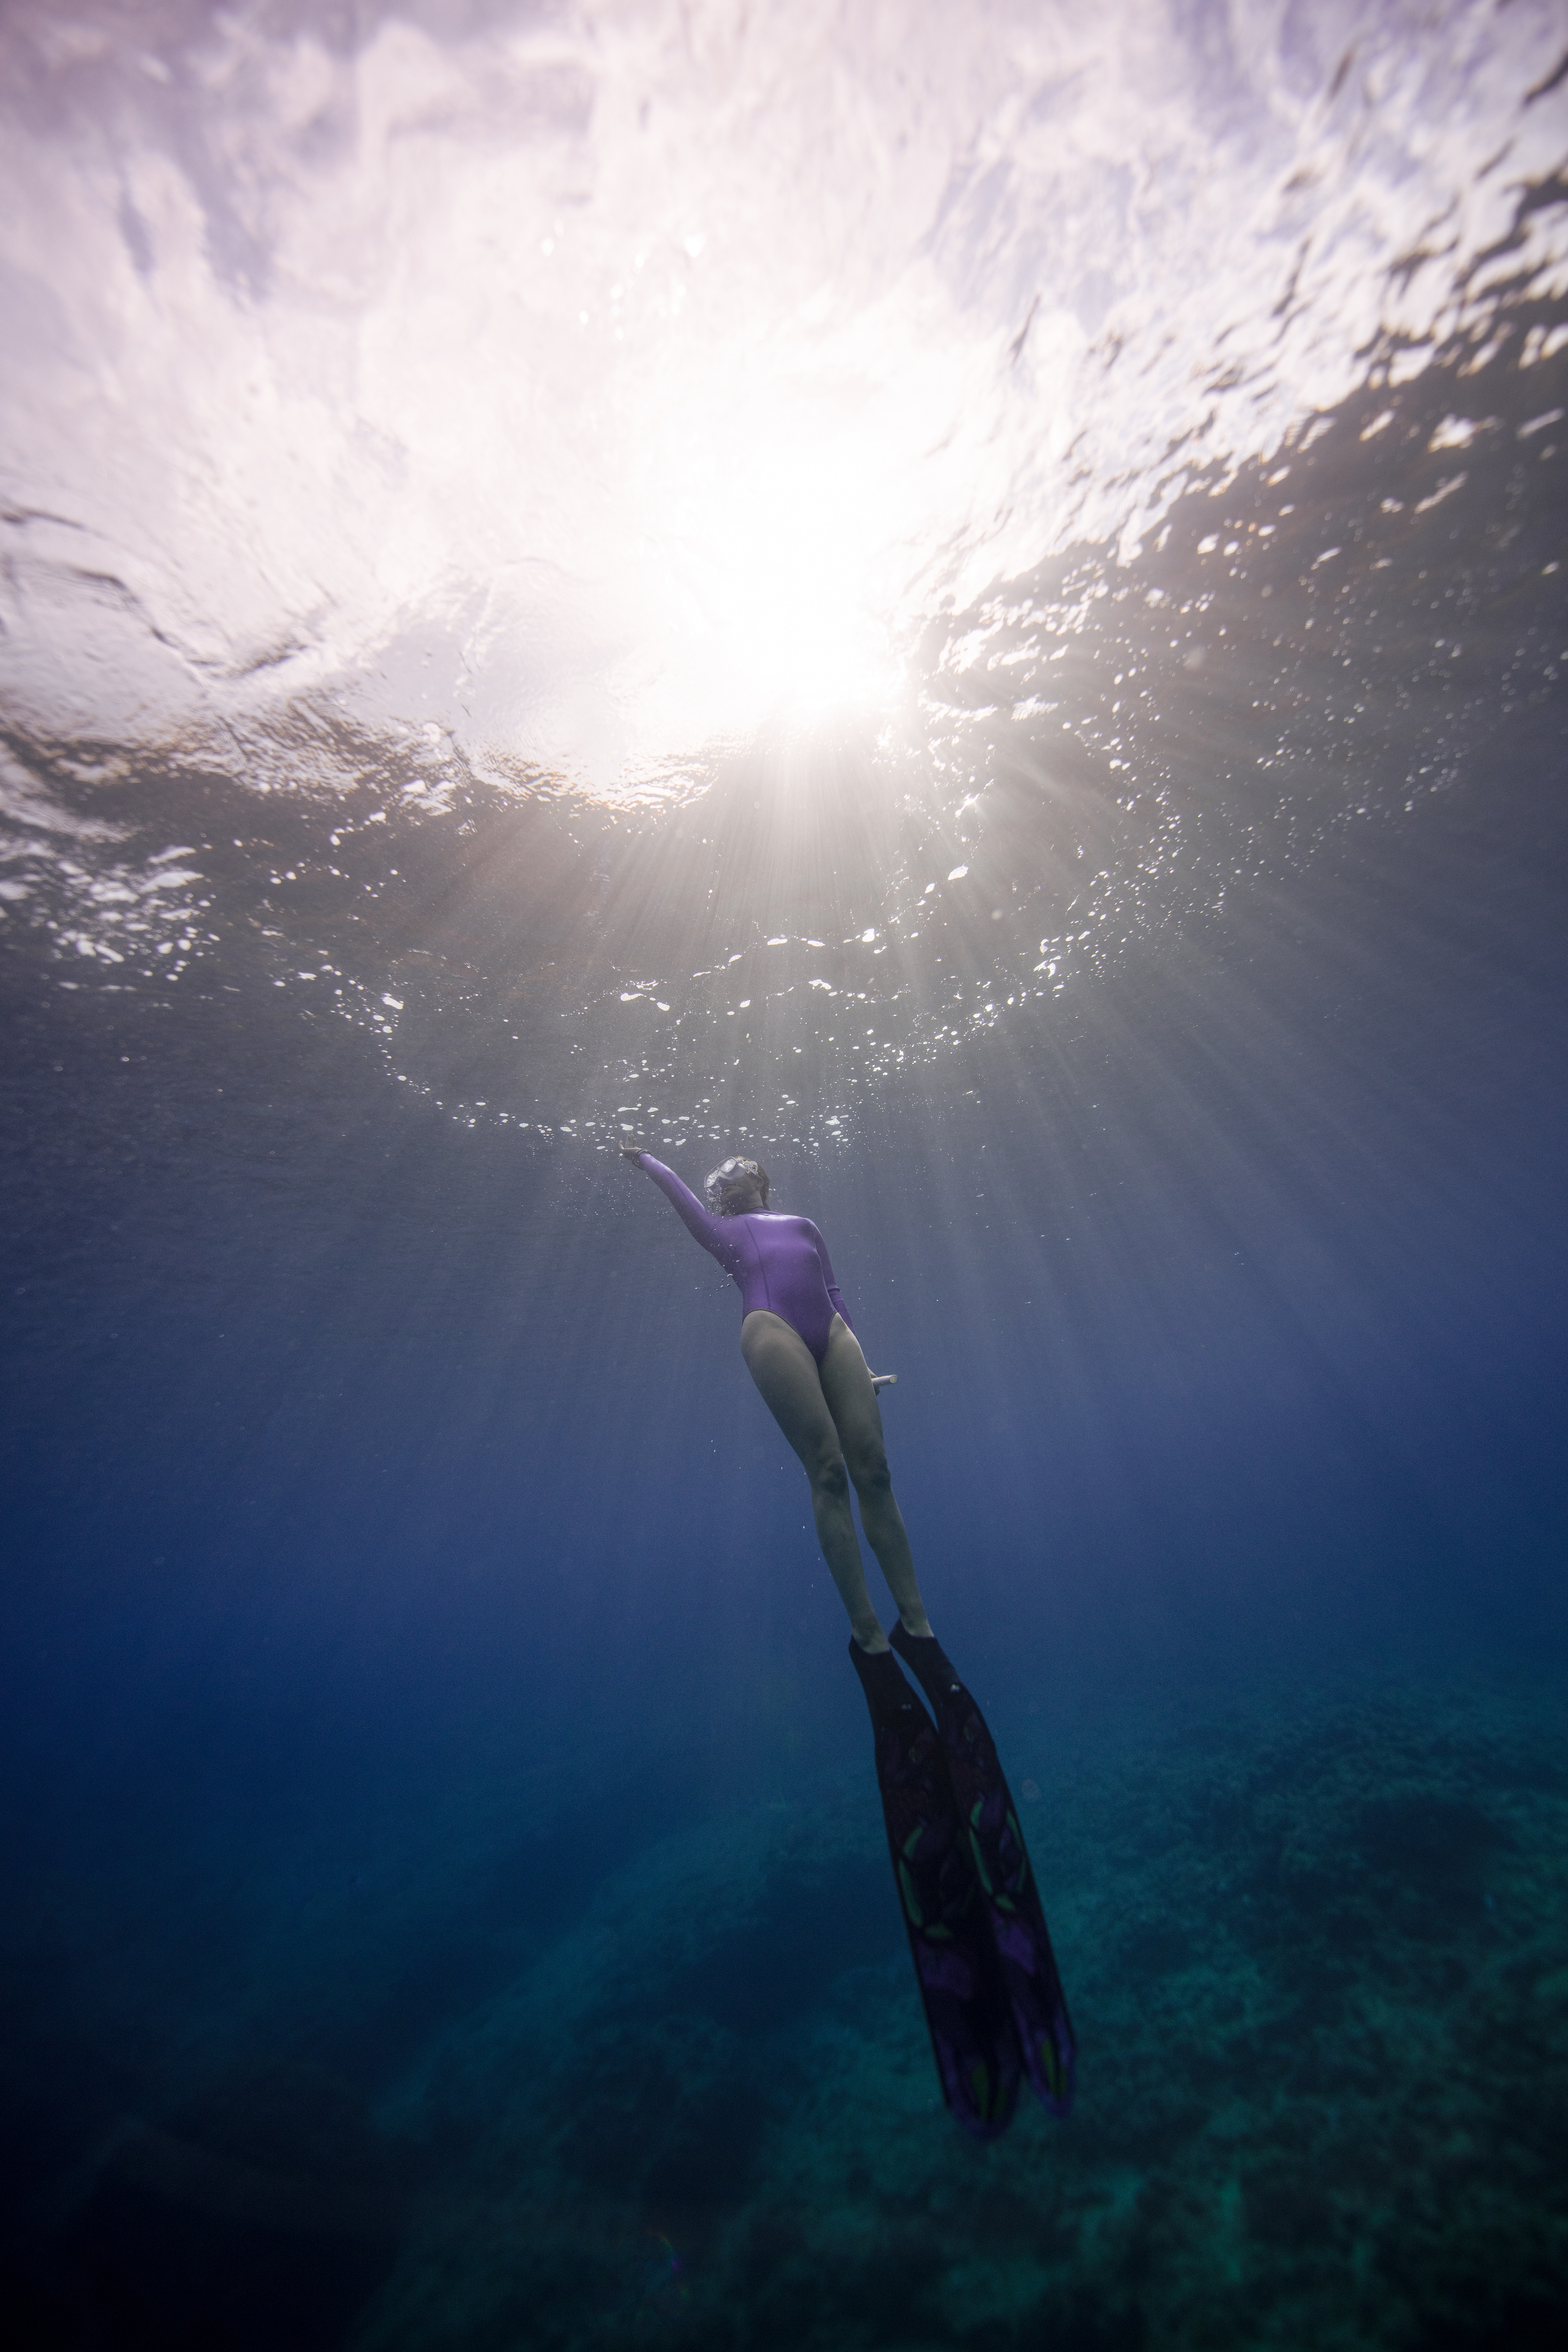
natural, water, atmosphere, underwater diving, underwater, sunlight, cloud, recreation, diving equipment, electric blue, lens flare, astronomical object, horizon, sky, wind wave, divemaster, ocean, darkness, landscape, extreme sport, reflection, cumulus, wave, backlighting, People in nature, wing, marine biology, aquanaut, sun, lake, sound, fun, sea, diving, water sport, evening, shadow, night